MRI pulse sequence

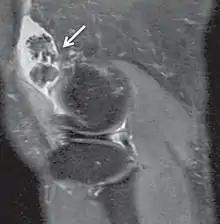
Proton density-weighted image of a knee with synovial chondromatosis

Proton density (PD)- weighted images are created by having a long repetition time (TR) and a short echo time (TE). On images of the brain, this sequence has a more pronounced distinction between grey matter (bright) and white matter (darker grey), but with little contrast between brain and CSF. It is very useful for the detection of arthropathy and injury.